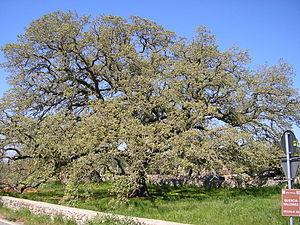
Quercus ithaburensis, aussi appelé chêne du mont Thabor, chêne velani ou chêne de Grèce, est une espèce d'arbre de la famille des Fagacées.